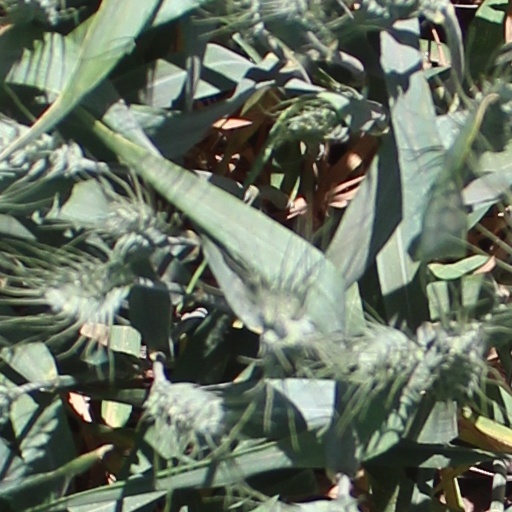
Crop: wheat